George Alexander Hamilton

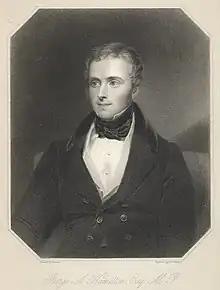
Hamilton

George Alexander Hamilton (29 August 1802 – 17 September 1871) was a minor British Conservative Party politician and later a prominent civil servant. He was an extremely zealous and active Protestant and a supporter of the Orange Order.